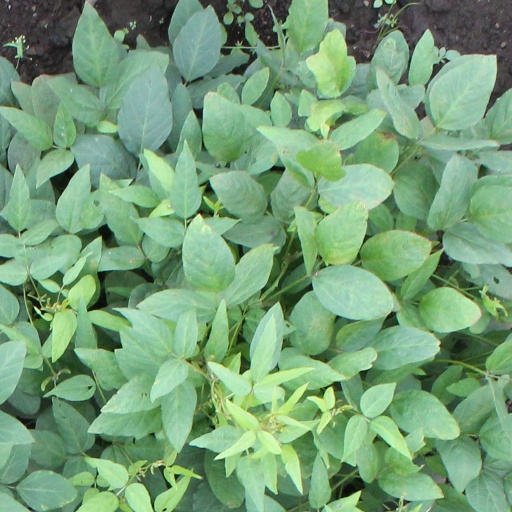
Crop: soybean